Florence Ballard

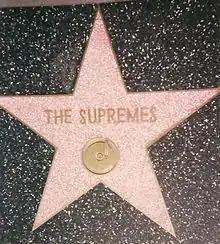
In 1994, the Supremes were recognized with a star on Hollywood Walk of Fame at 7060 Hollywood Blvd.

Later in 1960, the Primettes signed a contract with Lu Pine Records, issuing two songs that failed to perform well. During that year, they kept pursuing a Motown contract and agreed to do anything that was required, including adding handclaps and vocal backgrounds. By the end of the year, Berry Gordy agreed to have the group record songs in the studio. In early 1961, Gordy agreed to sign them on the condition they change their name. Janie Bradford approached Ballard with a list of names to choose from before Ballard chose "Supremes". The other members were displeased when they heard the new name. Diana Ross worried they would be mistaken for a male vocal group, but Gordy agreed to sign them under that name on January 15, 1961.